Question: Please indicate a possible affordance area of the beat_drum that can be used for beating
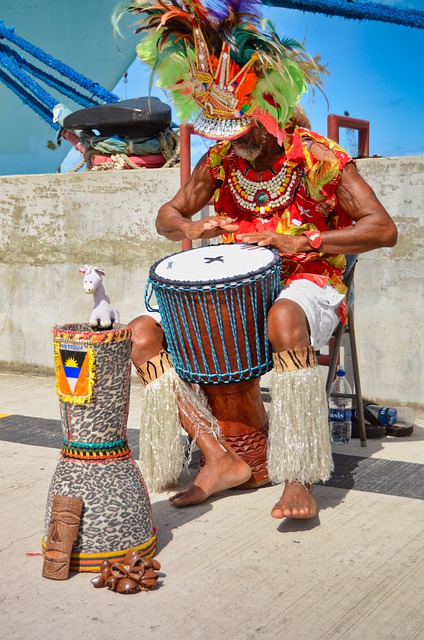
Answer: [147.908, 232.499, 285.408, 297.499]